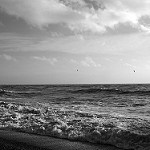
Label: B & W